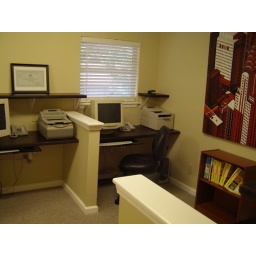
The big office with built in wall desks